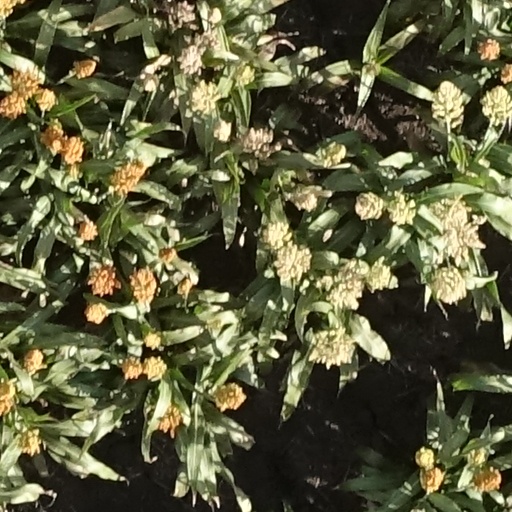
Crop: sorghum